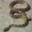
Label: snake